1975 Tân Sơn Nhứt C-5 accident

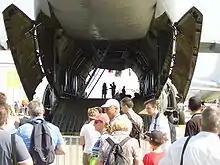
Rear doors of a C5 Galaxy

Many of the components were looted from the crash site, thereby complicating the investigation; the U.S. Air Force paid a bounty for parts from the wreckage to recover them from the local populace. The United States Navy rescue salvage , fleet tug amphibious cargo ship , frigate , and command ship were assigned to search for the flight data recorder in the South China Sea. The rear hatch and flight recorder were found by the USS "Abnaki" and USS "Deliver" and helicopters also discovered wreckage from the doors in the South China Sea as well as the body of a C-5 crewmember.